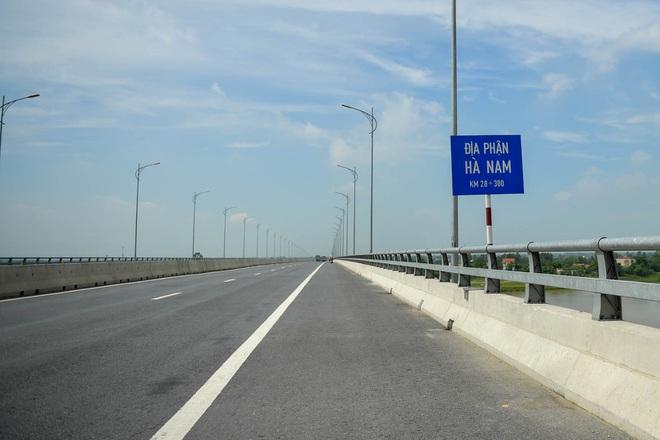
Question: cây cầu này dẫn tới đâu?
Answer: cây cầu này dẫn tới hà nam